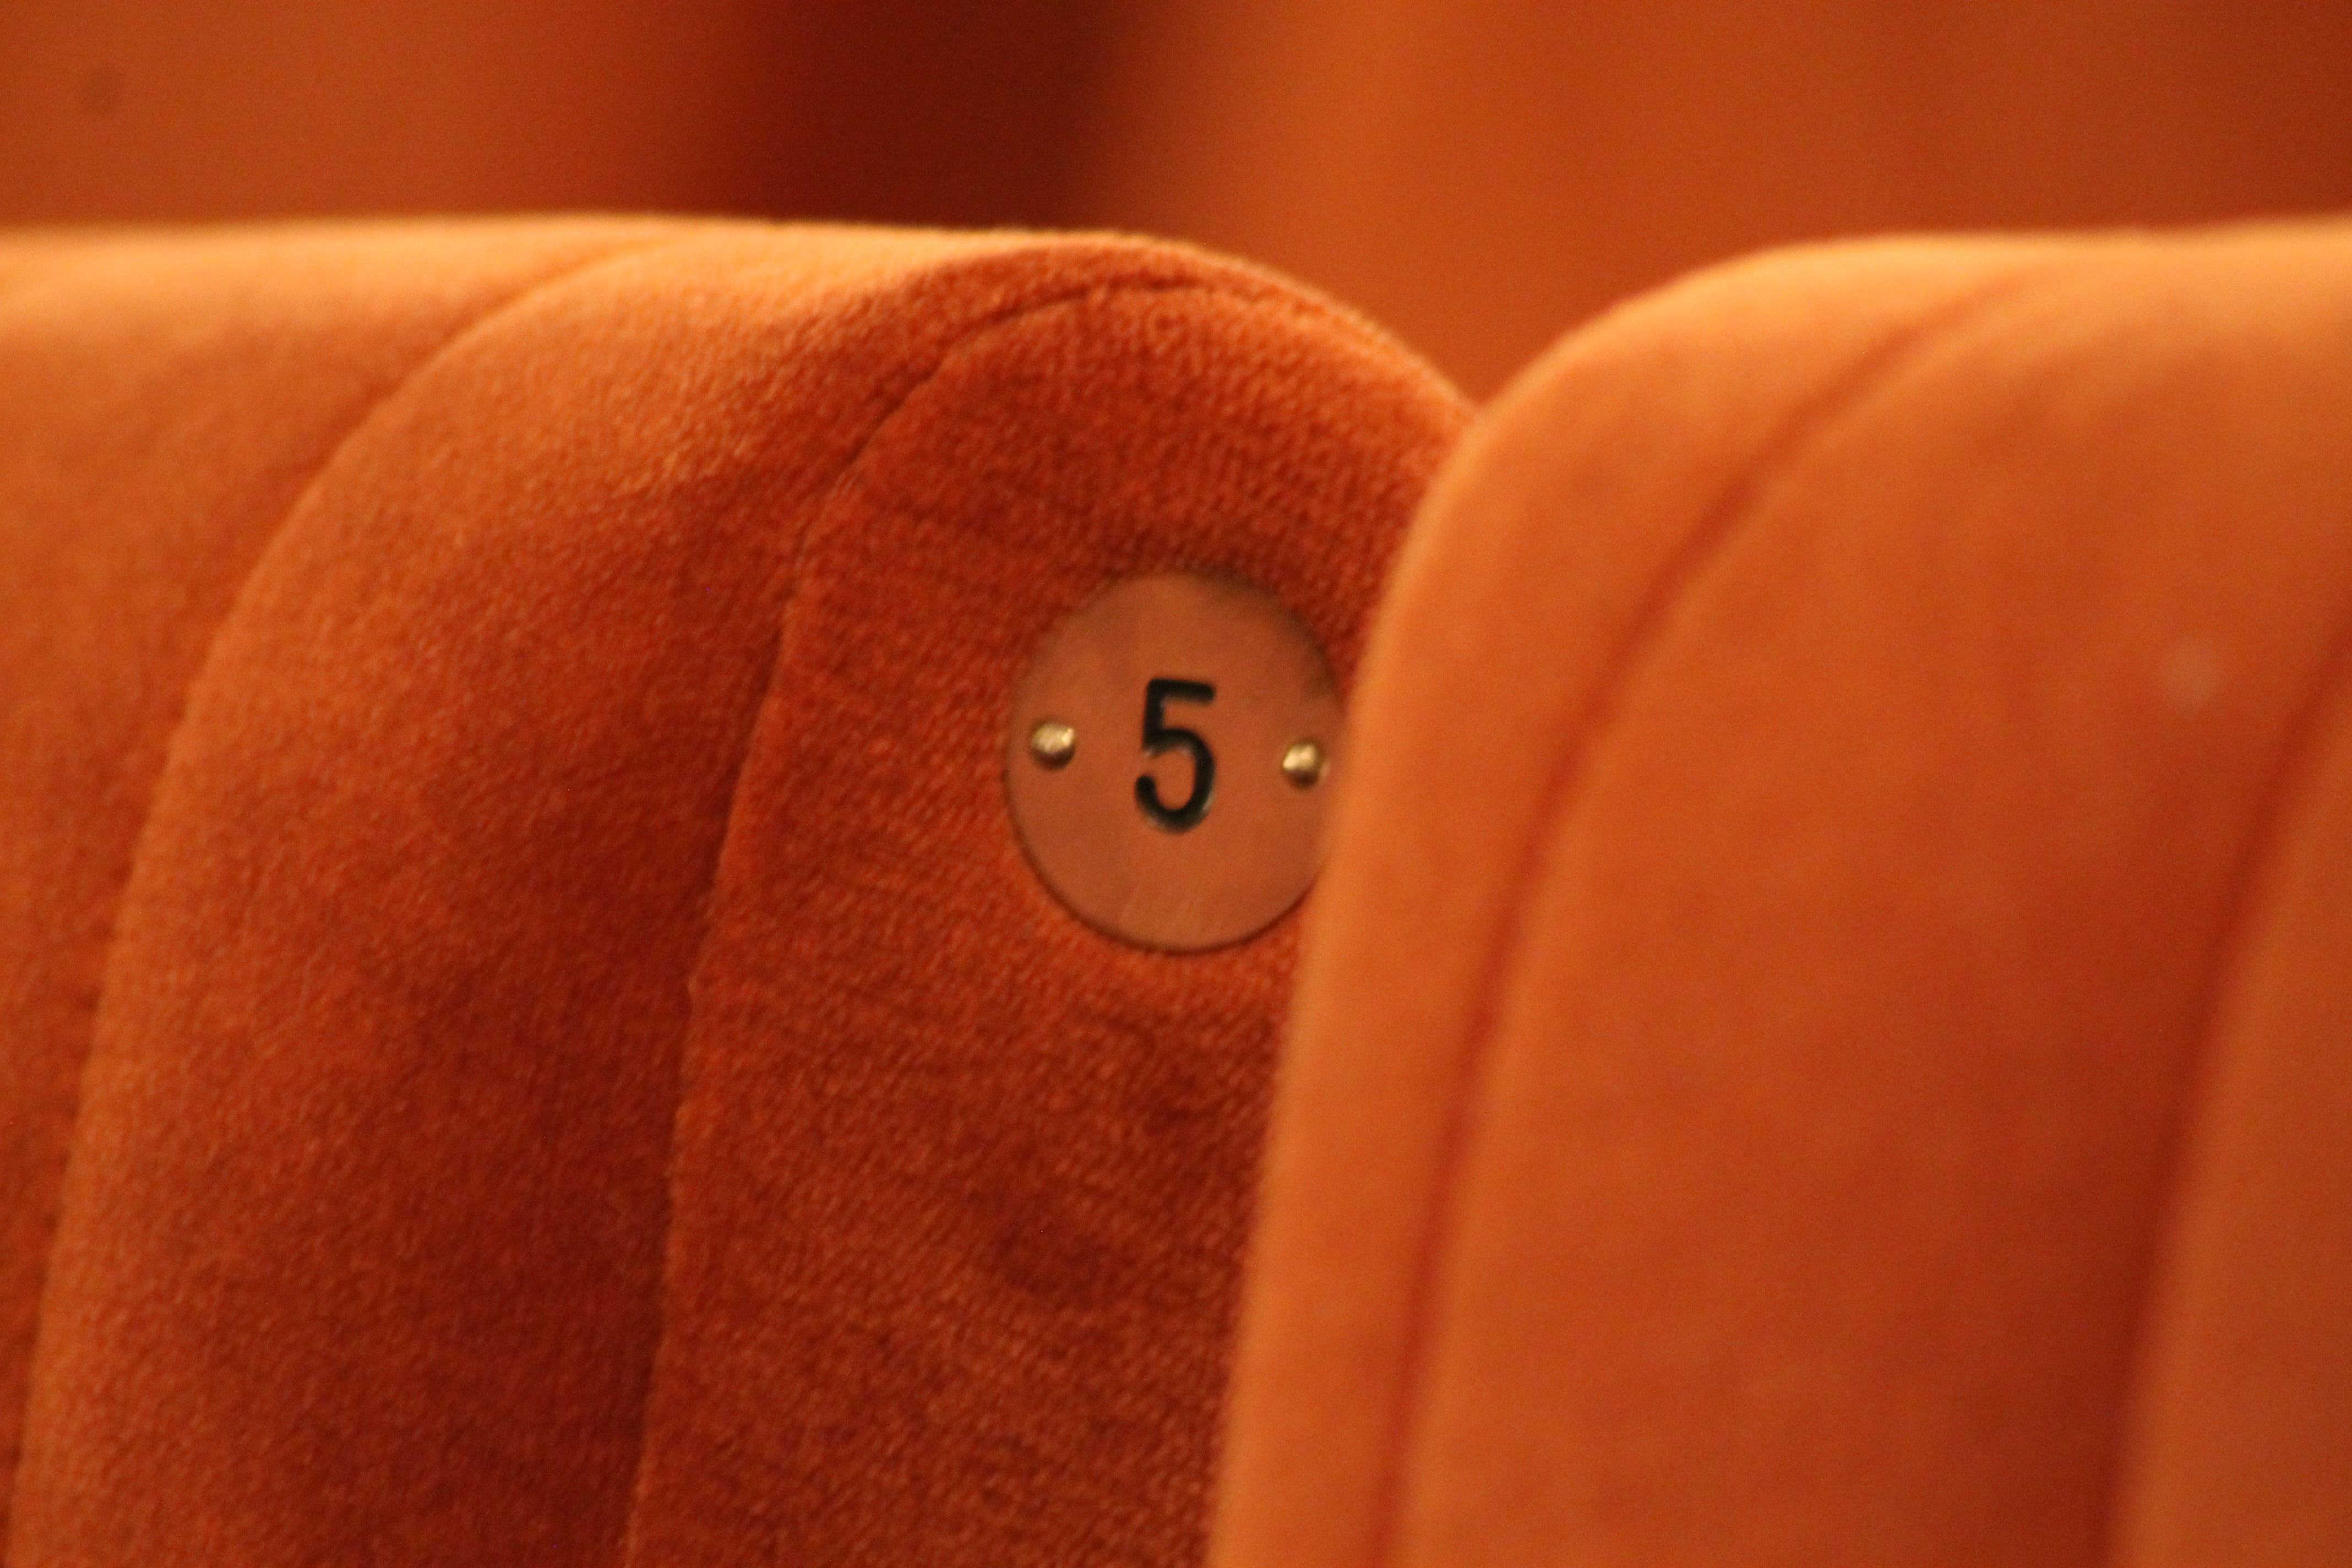
hand, light, leather, chair, seat, number, atmosphere, orange, finger, red, color, space, furniture, yellow, fabric, arrangement, close up, textile, folding chair, theater, organ, five, mood, macro photography, easily, pay